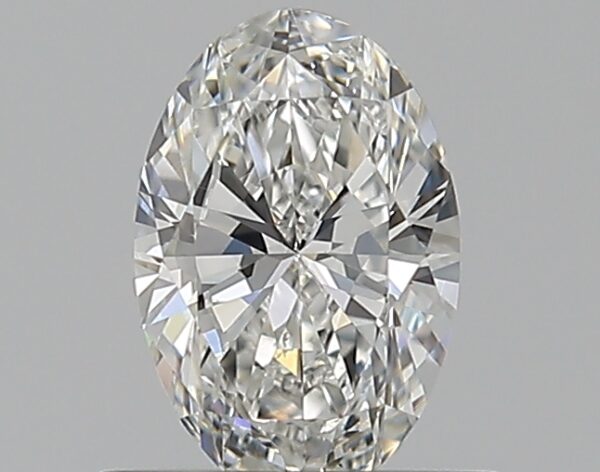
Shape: oval
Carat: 0.5
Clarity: VS2
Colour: F
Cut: EX
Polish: EX
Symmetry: VG
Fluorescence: N
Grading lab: GIA
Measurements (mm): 6.57 x 4.36 x 2.67